Sunny (2011 film)

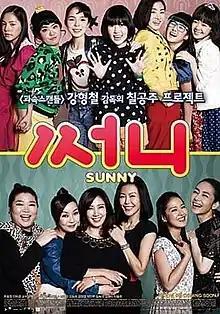
Theatrical release poster

Sunny is a 2011 South Korean comedy-drama film. The film is about a middle-aged woman who tries to fulfill her friend's dying wish of reuniting their group of high school friends. The film alternates between two timelines: the present day where the women are middle-aged, and the 1980s when they were in high school. It is the second film by writer-director Kang Hyeong-cheol, who previously directed "Scandal Makers" (2008).